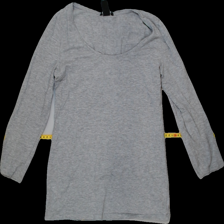
View: front
Type: Top
Category: Ladies
Brand: H&M
Colors: Grey
Material: Unknown
Pattern: Plain
Cut: C-collar
Size: M
Trend: No trend
Stains: No
Damage: 0
Price range: 50-100
Recommended usage: Reuse